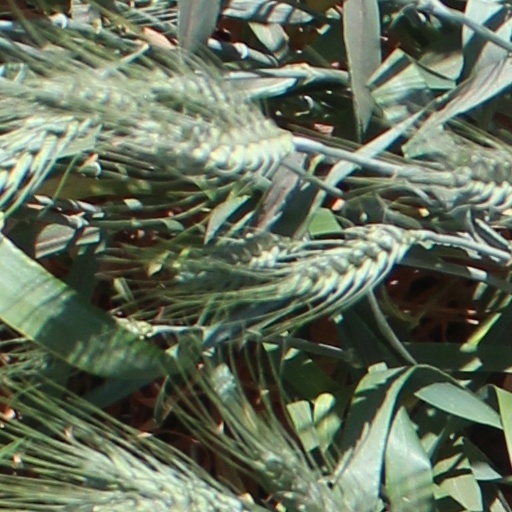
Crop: wheat